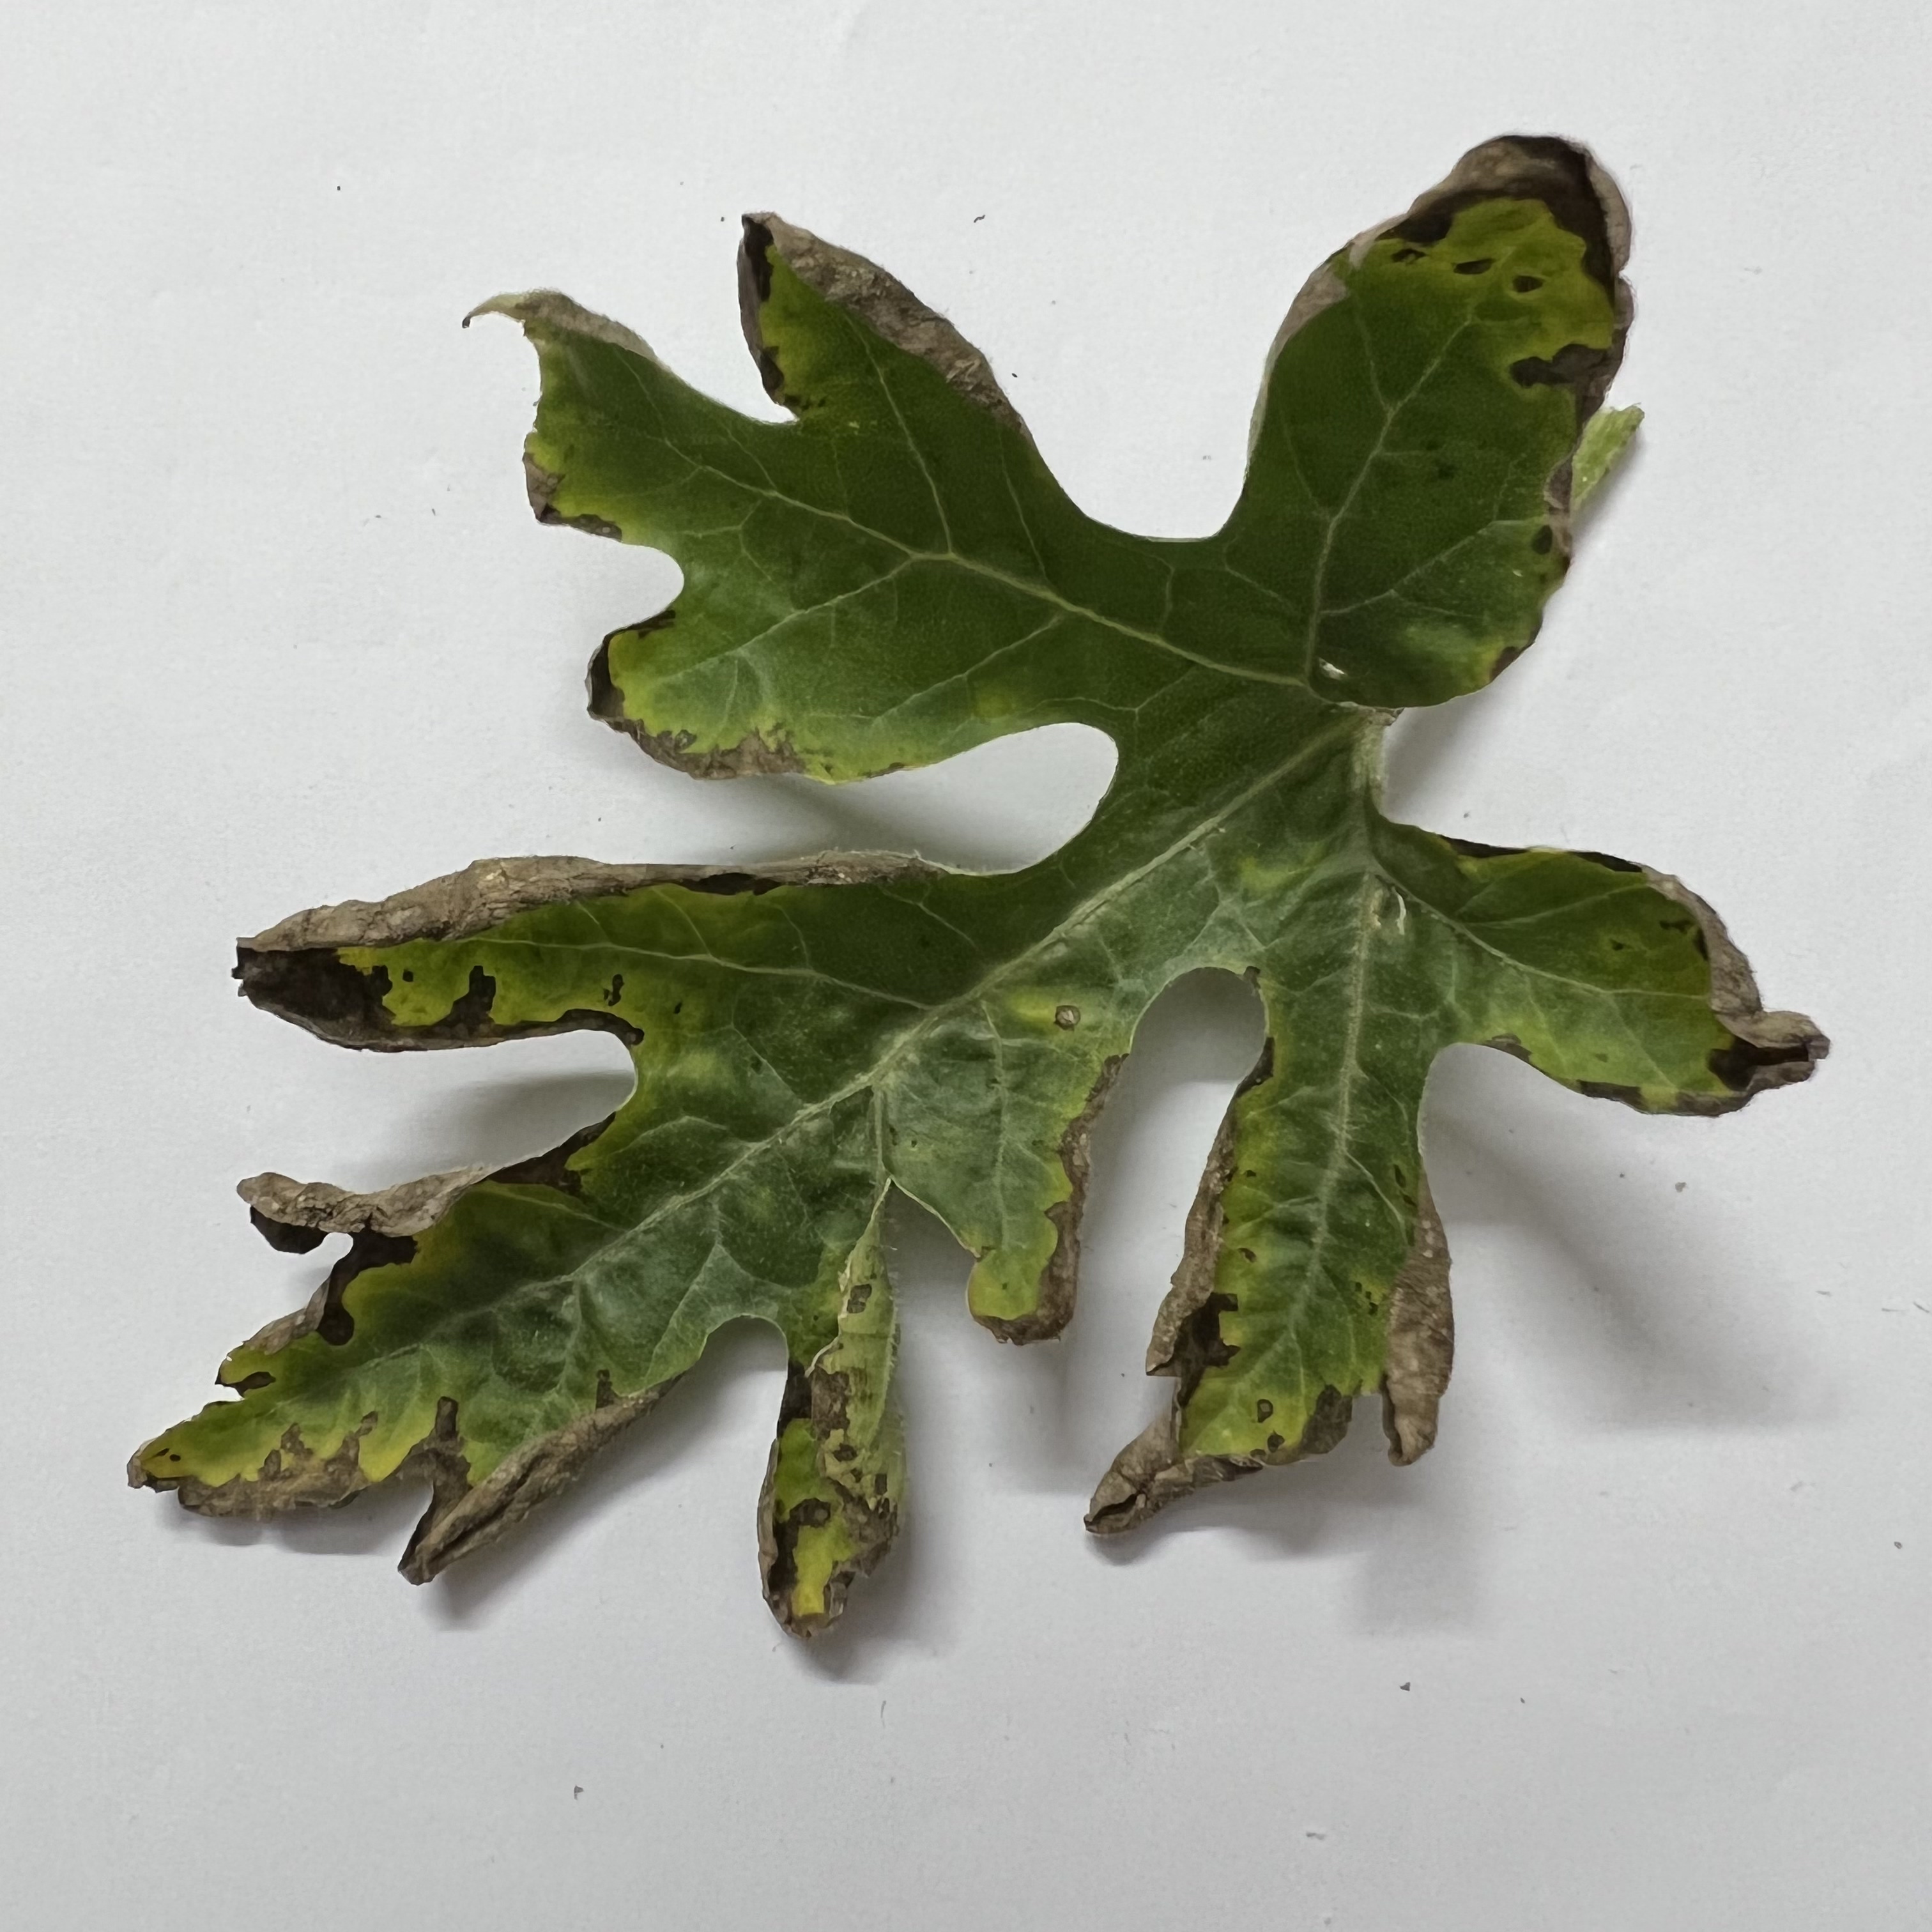
Label: Downy_Mildew